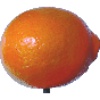
Label: Tangelo 1